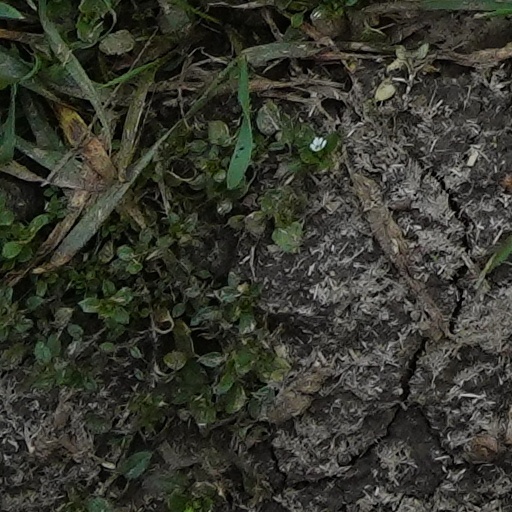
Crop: wheat